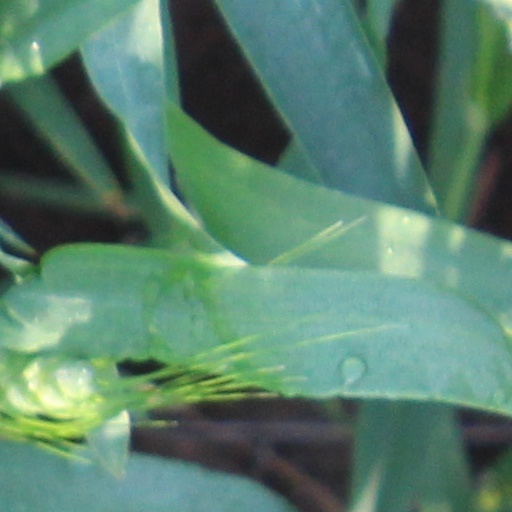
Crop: wheat